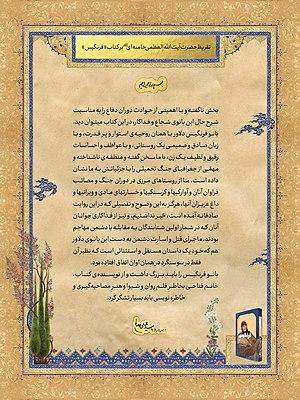
Faranguis est les souvenirs de Faranguis Heydarpour écrit par Mahnaz Fatahi et publié en 2015 en Iran. Faranguis est l'un des ouvrages traitant du rôle effectif des femmes dans la guerre Iran-Irak. Le livre est résultats du plusieurs jours de entretiens avec une dame de la Gilan-é Gharb du Province de Kermanchah, qu'elle s'appelle Faranguiss heydarpour. Elle commence ses souvenirs de son enfance, et sa jeunesse dans la guerre Iran-Irak et ça continue l'après-guerre jusqu'à ces dernières années quand elle avaient été encouragée par Ali Khamenei. Le point culminant de ces souvenirs est le moment où Farangis est obligé d'affronter les forces irakiennes qui sont entrées dans leur village avec une hache. L'œuvre a été récompensé par le jury lors de la 17ᵉ festival du prix du livre de l'année de la Sainte Défense dans la section du souvenirs. Selon la rapporte du journal d'Iran : dans la trente-deuxième exposition international du livre au Téhéran, Farangis a été nommée d'après Fille de Shina comme le livre le plus vendu dans le domaine de la littérature de défense sacrée.